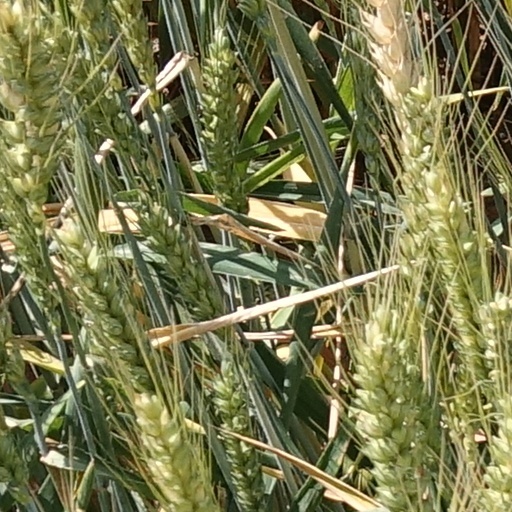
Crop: wheat